Pinebank Mansion

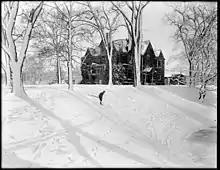
Pinebank Mansion in 1932

The city of Boston acquired Pinebank in 1892. It was damaged by a fire in 1895 and rebuilt, then used as the headquarters of the Boston Parks Commission. In 1913, Pinebank became the first home of Boston Children's Museum, and served in that role until 1936. From 1936 to 1970, it was occupied by the engineering department of the Boston Parks Commission. From 1970 to 1975, Pinebank was used for a city-sponsored community arts program. After that, fires in 1976 and 1978 destroyed the interior and seriously damaged the roof.